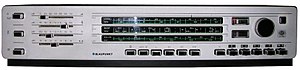
Blaupunkt
En Blaupunkt radio fra 1970'erne
Blaupunkt er en tysk producent af bl.a. autostereo og navigationssystemer.